History of Hersheypark

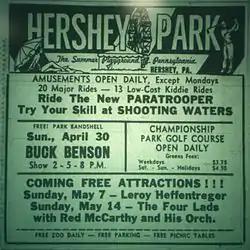
An advertisement for Hershey Park, 1967.

Despite the growth of the park in the immediate years following World War II, it began to slow down after the addition of Kiddieland in 1949. From 1950 through 1959 the park only added four rides, and it was a full decade after the Twin Ferris wheels were installed that Hersheypark added its next adult ride: Turnpike. The Dry Gulch Railroad was added a season later in 1961, a complement to the 50-year-old Miniature Railroad. The former featured a live steam powered 4-4-0 locomotive, named "Nellie", built for the park by Crown Metal Products. In 1962, the park replaced the Aerial Joy Ride with Starship America, which is still in the park as of 2011. In 1964, the park added a kiddie ride, Wells Cargo, and a thrill ride, Flying Coaster, located near the main entrance of the park. In 1965, the park added a number of kiddie rides to Kiddieland, including Dizzy Drums, Traffic Jam, Helicopters and Space Age. Skyview and Tip-Top (later removed in 1980) were installed in 1966. The Monorail was added in 1969. In 1970, the Rotor was added.